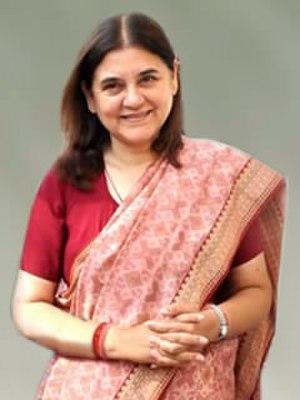
Maneka Gandhi est une femme politique et ancienne journaliste indienne, engagée dans la défense des droits des animaux. Elle a été ministre de 4 gouvernements et a écrit de nombreux livres sur l'étymologie, le droit et la défense des animaux. Elle est un membre de la famille Nehru-Gandhi.